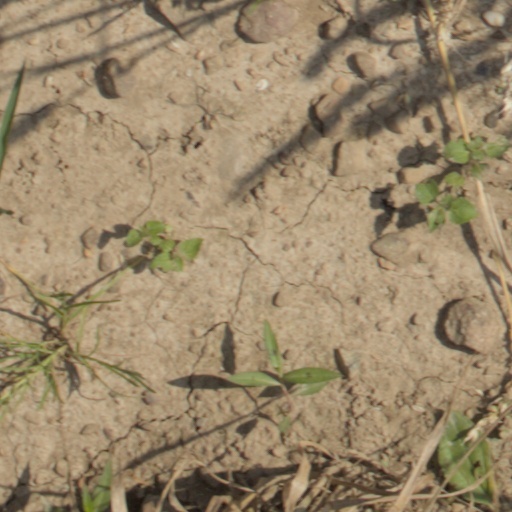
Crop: wheat